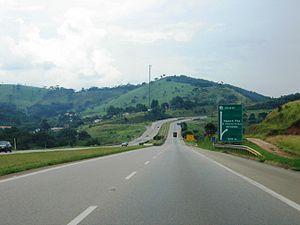
La Rodovia Dom Pedro I est une autoroute dans l'État de Sâo Paulo, Brésil.